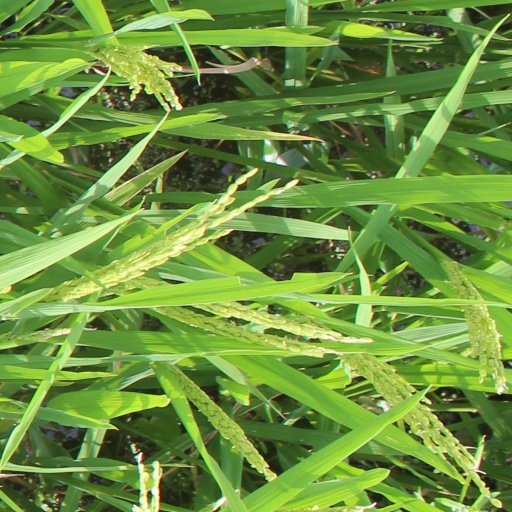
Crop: rice